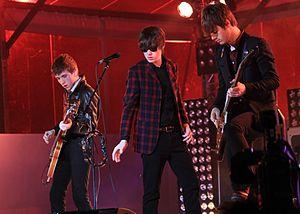
Concert de The Strypes lors du festival interceltique de Lorient 2014.